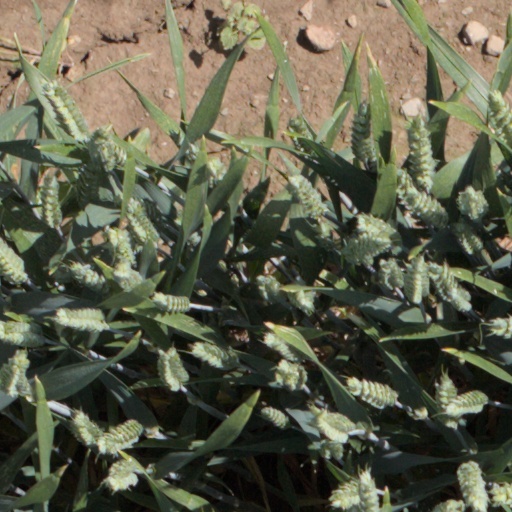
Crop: wheat